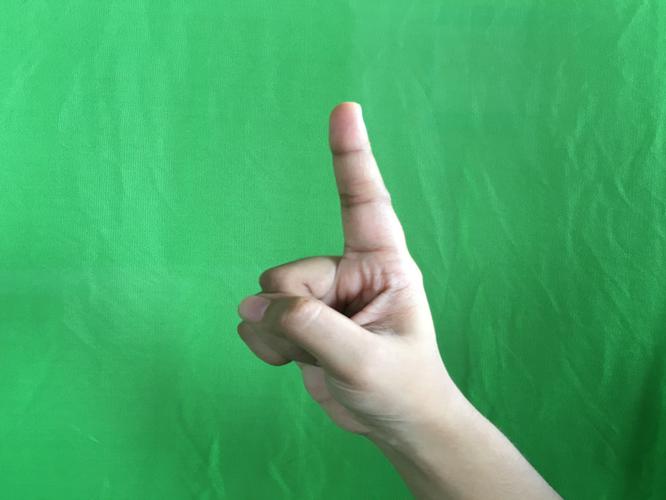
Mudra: Suchi
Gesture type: single_hand